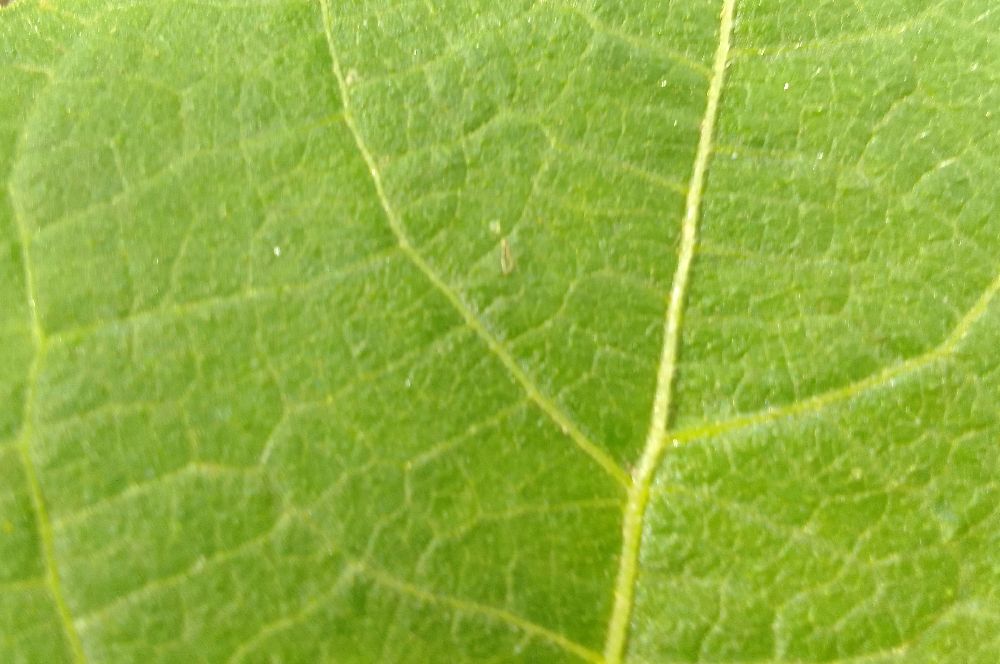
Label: healthy